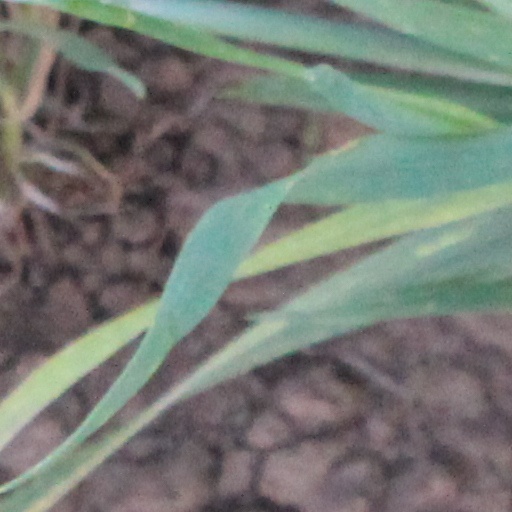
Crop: wheat